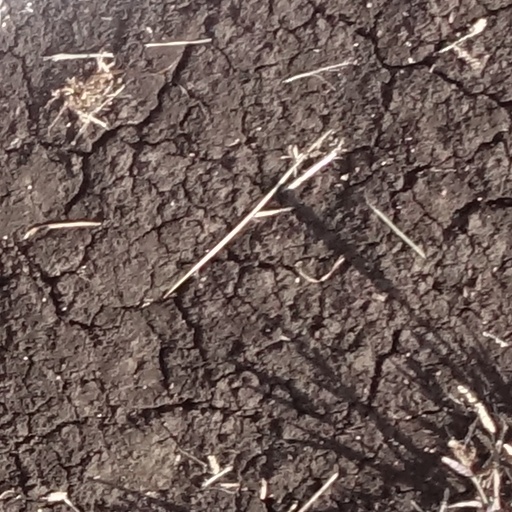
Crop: sorghum